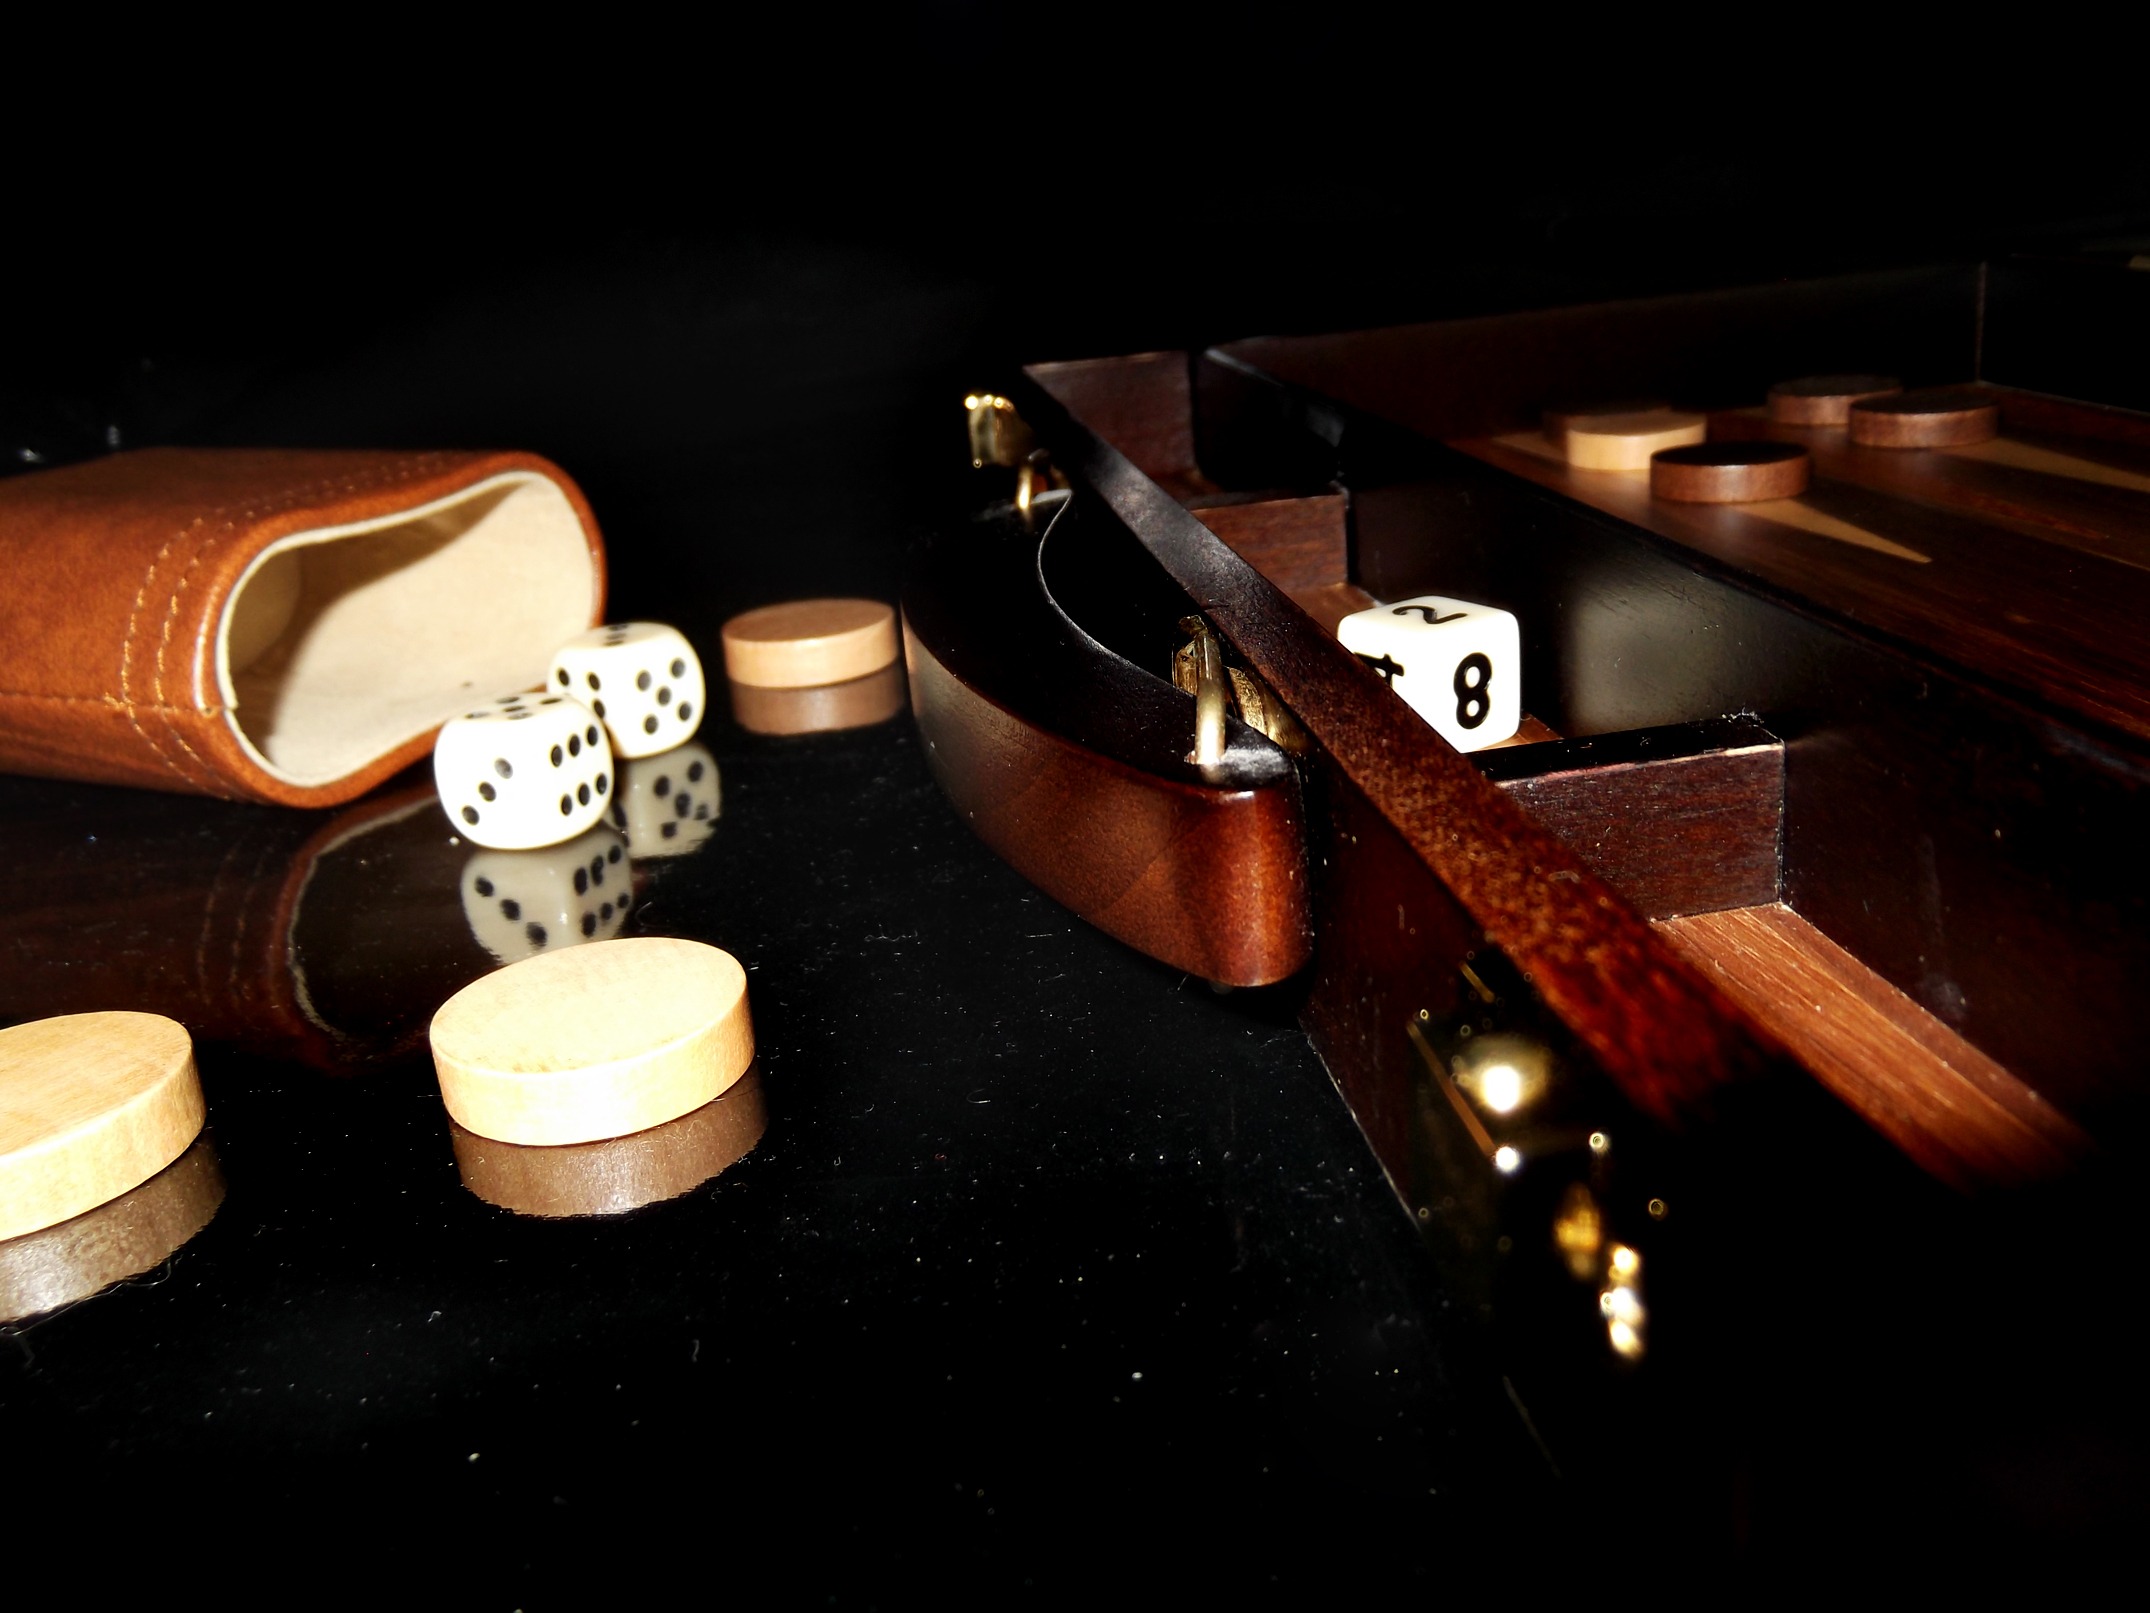
wood, play, guitar, violin, cube, games, backgammon, string instrument, plucked string instruments